Elíseo Arango Ramos

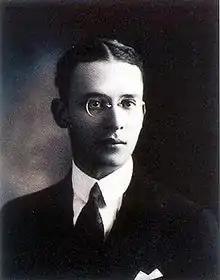
1923 photograph by Juan Nepomuceno Gómez.

Elíseo Arango Ramos (16 April 1900 – 17 December 1977) was a Colombian lawyer and diplomat who served as the fourth Permanent Representative of Colombia to the United Nations and as Minister of Foreign Affairs. A Conservative Party ideologue and politician, he was part of the far-right group known as ""Los Leopardos"" (The Leopards).